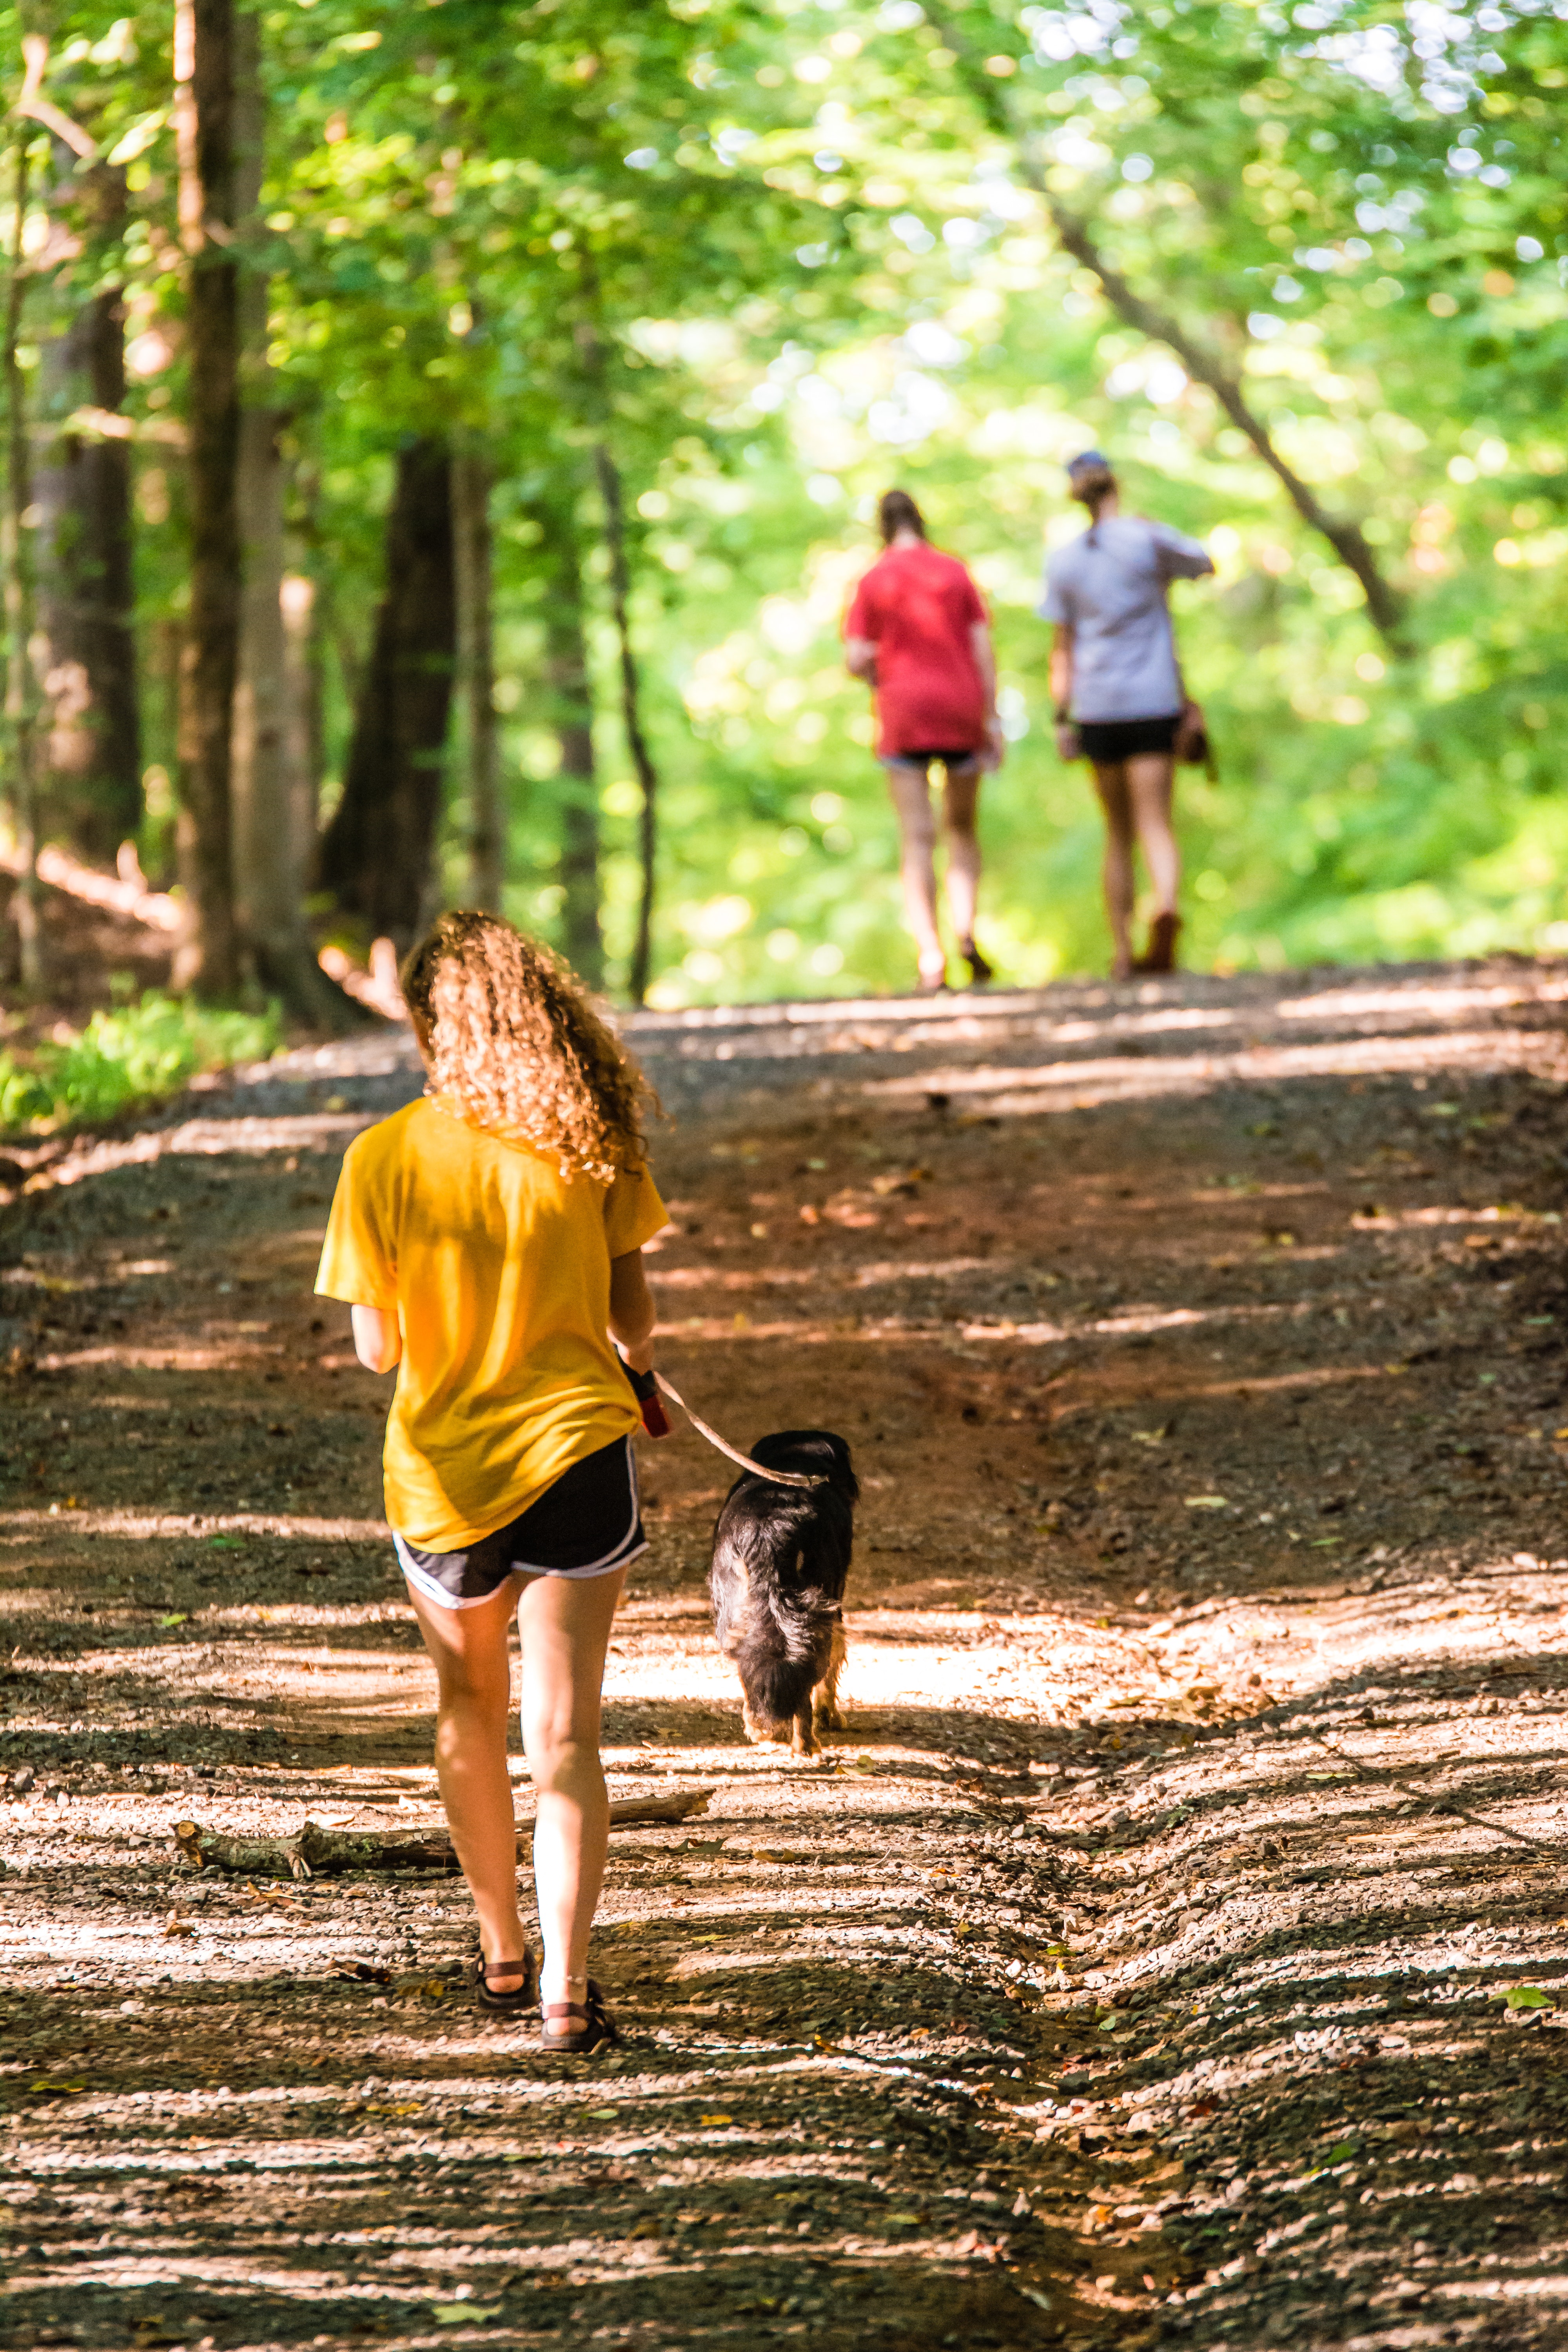
nature, path, tree, mammal, vertebrate, plant, trail, girl, fun, leaf, water, walking, woodland, vacation, leisure, forest, dog walking, recreation, adventure, grass, child, jungle, play